Environmental issues in Wyoming

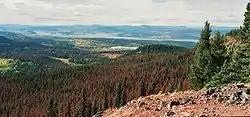
Pine Beetle damage on Mt. Fraser in British Columbia.

The Gray wolf in Wyoming is on the verge of being removed from the Endangered Species Act. Removal has been approved by the U.S. Fish and Wildlife Service, Secretary of the Interior Ken Salazar and Wyoming Game and Fish. The wolf management plan that has been agreed upon by all parties requires a minimum of 100 wolves including ten breeding pairs in Wyoming. Currently there are 1650 wolves and 110 breeding pairs in Wyoming Idaho and Montana. Wolf numbers have exceeded recovery goals for the past 11 years. U.S. Fish and Wildlife will continue to collaborate with Wyoming Game and Fish following delisting from the ESA. Delisting will also allow Wyoming to implement a wolf trophy hunting season for wolves outside Yellowstone National Park. Tactics used during the removal process have been highly political. The Casper Star Tribune reported that Wyoming Senator John Barrasso placed a hold on a senate vote on the nomination of Daniel Ashe as the U.S. Fish and Wildlife Director. Barrasso lifted the hold following a commitment from Secretary of Interior Ken Salazar to “aggressively pursue a solution” to the wolf delisting dispute.